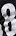
Number: 8